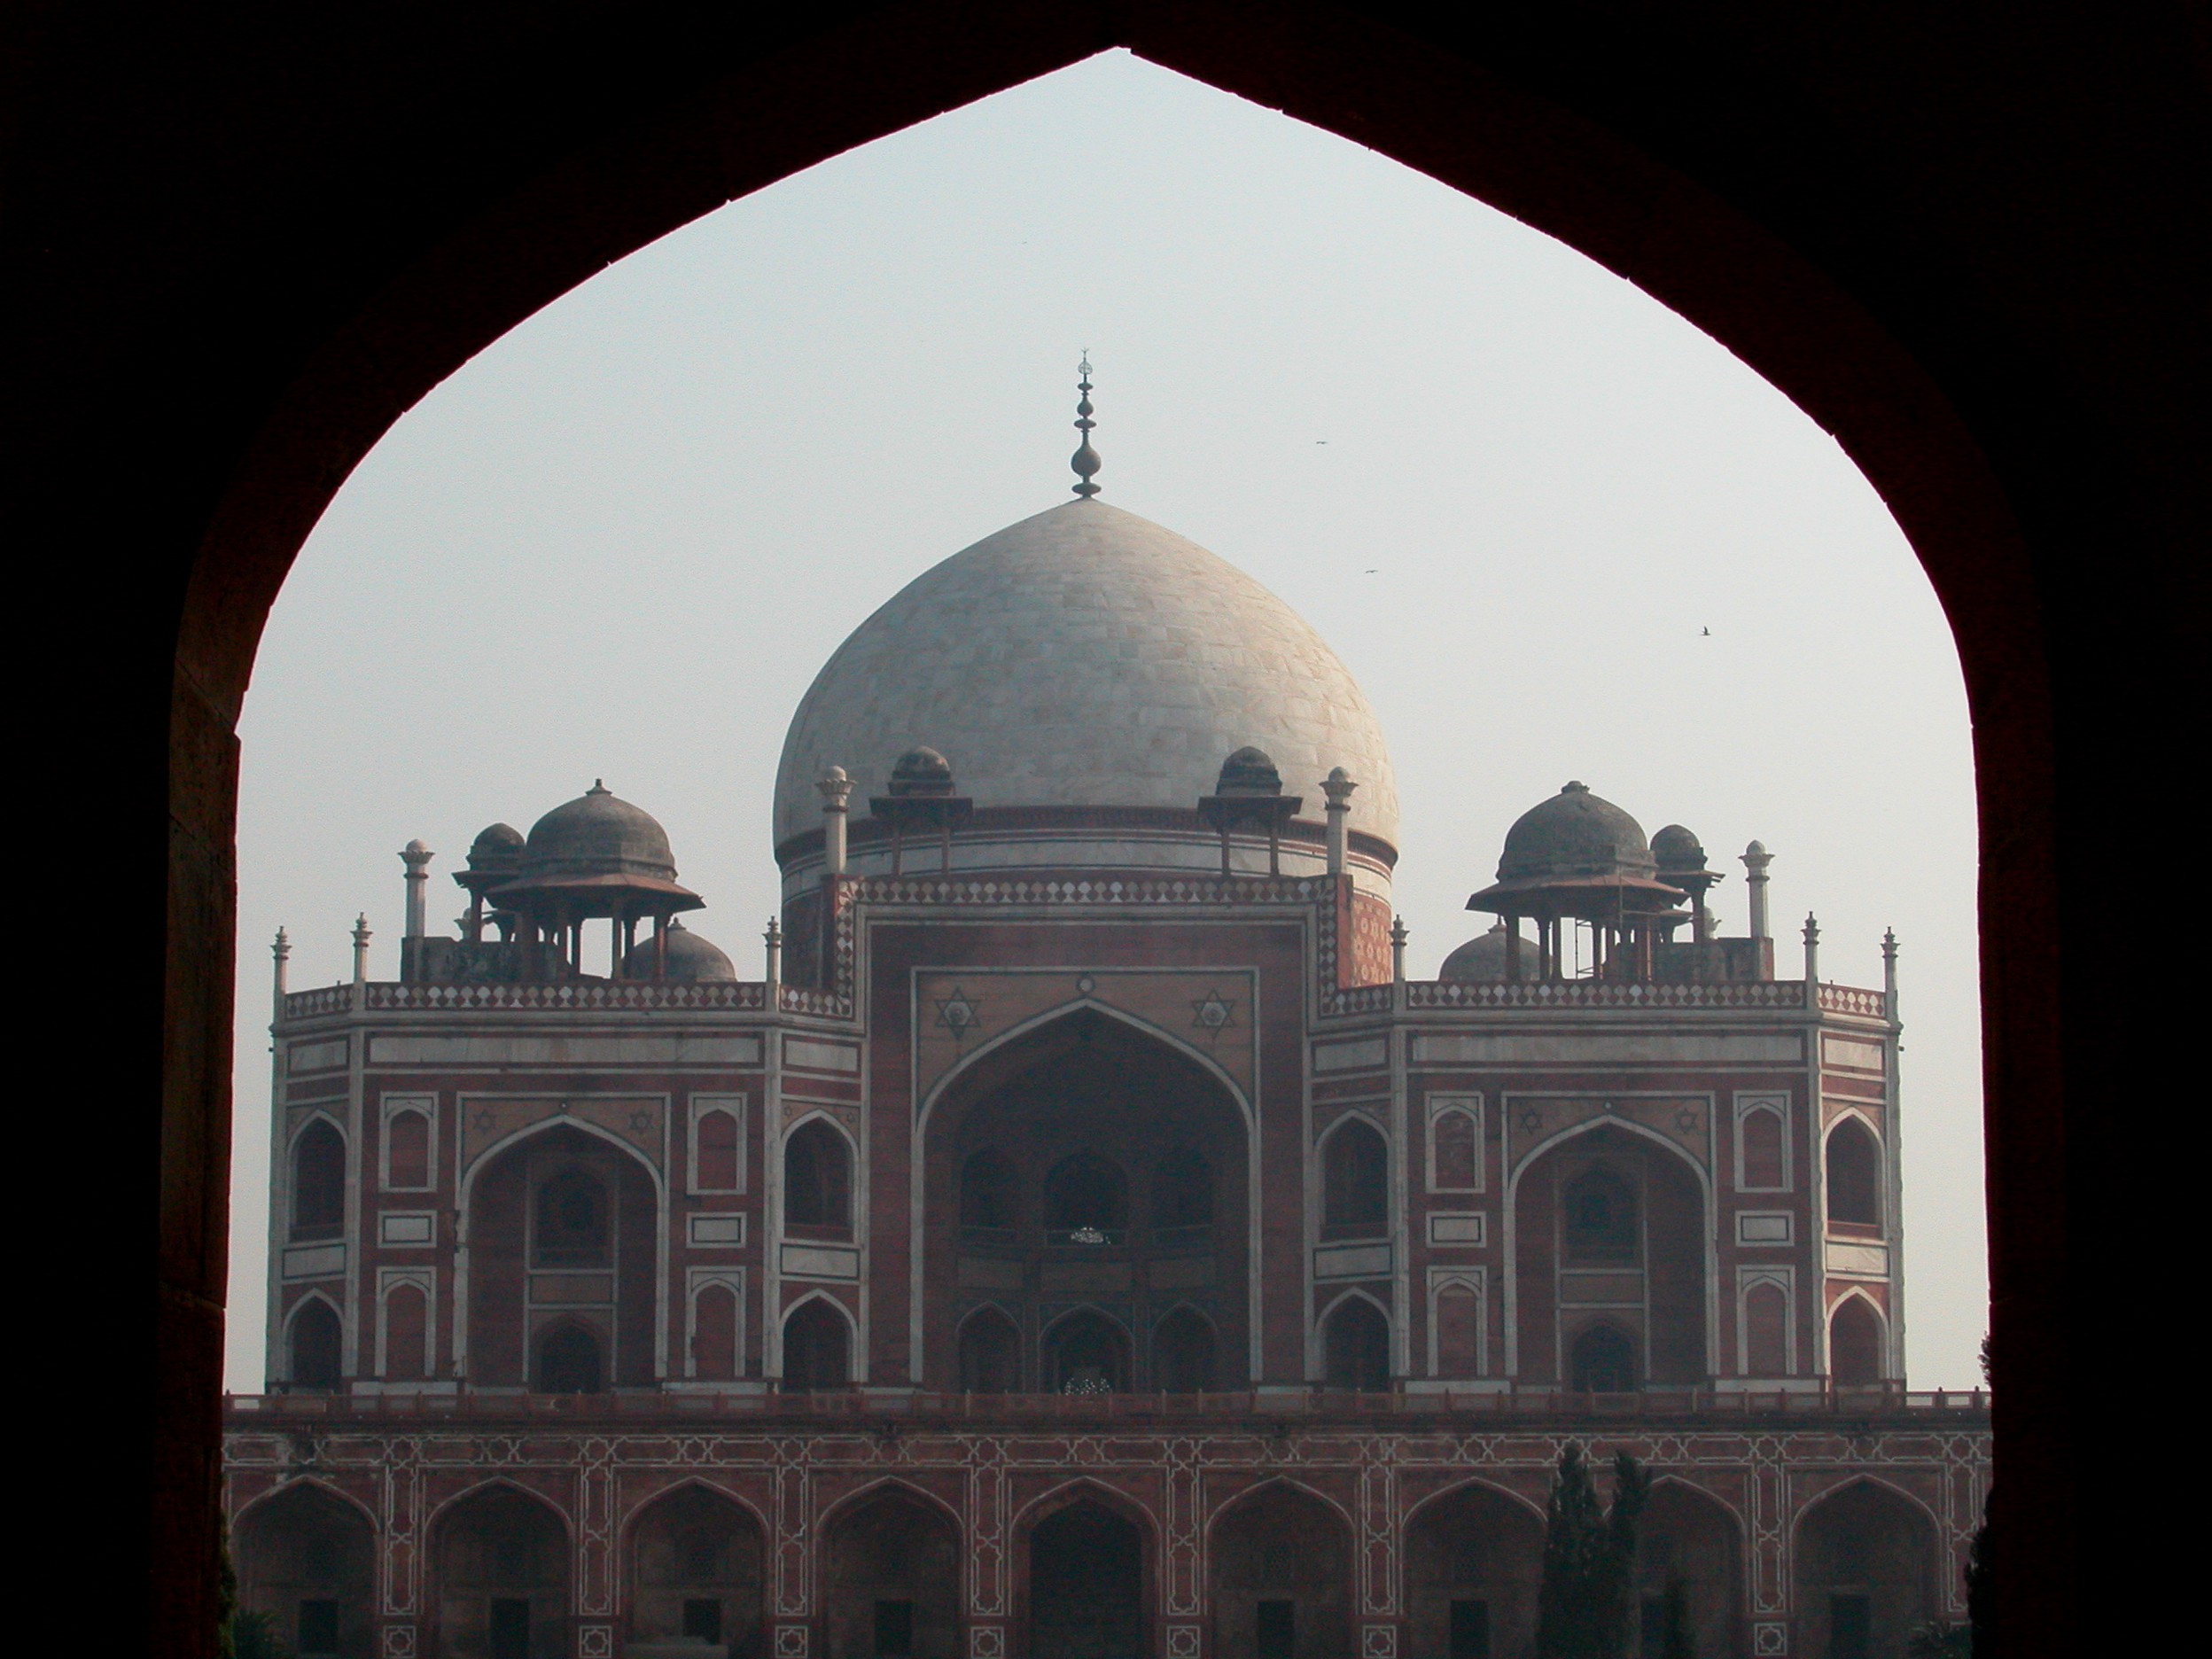
architecture, building, arch, high, landmark, church, place of worship, ruins, hires, india, basilica, dome, tomb, hi, res, delhi, unescoworldheritage, humayuns, byzantine architecture